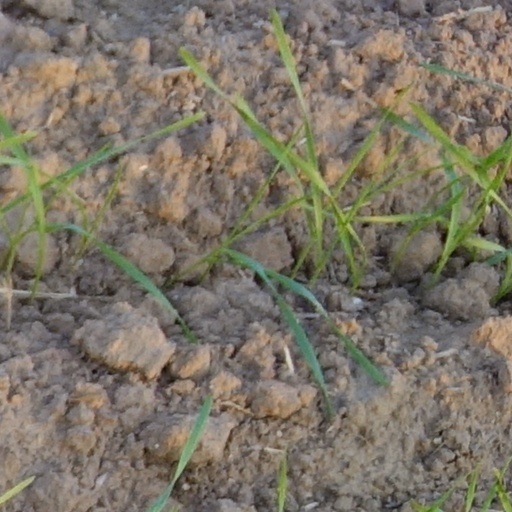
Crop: wheat